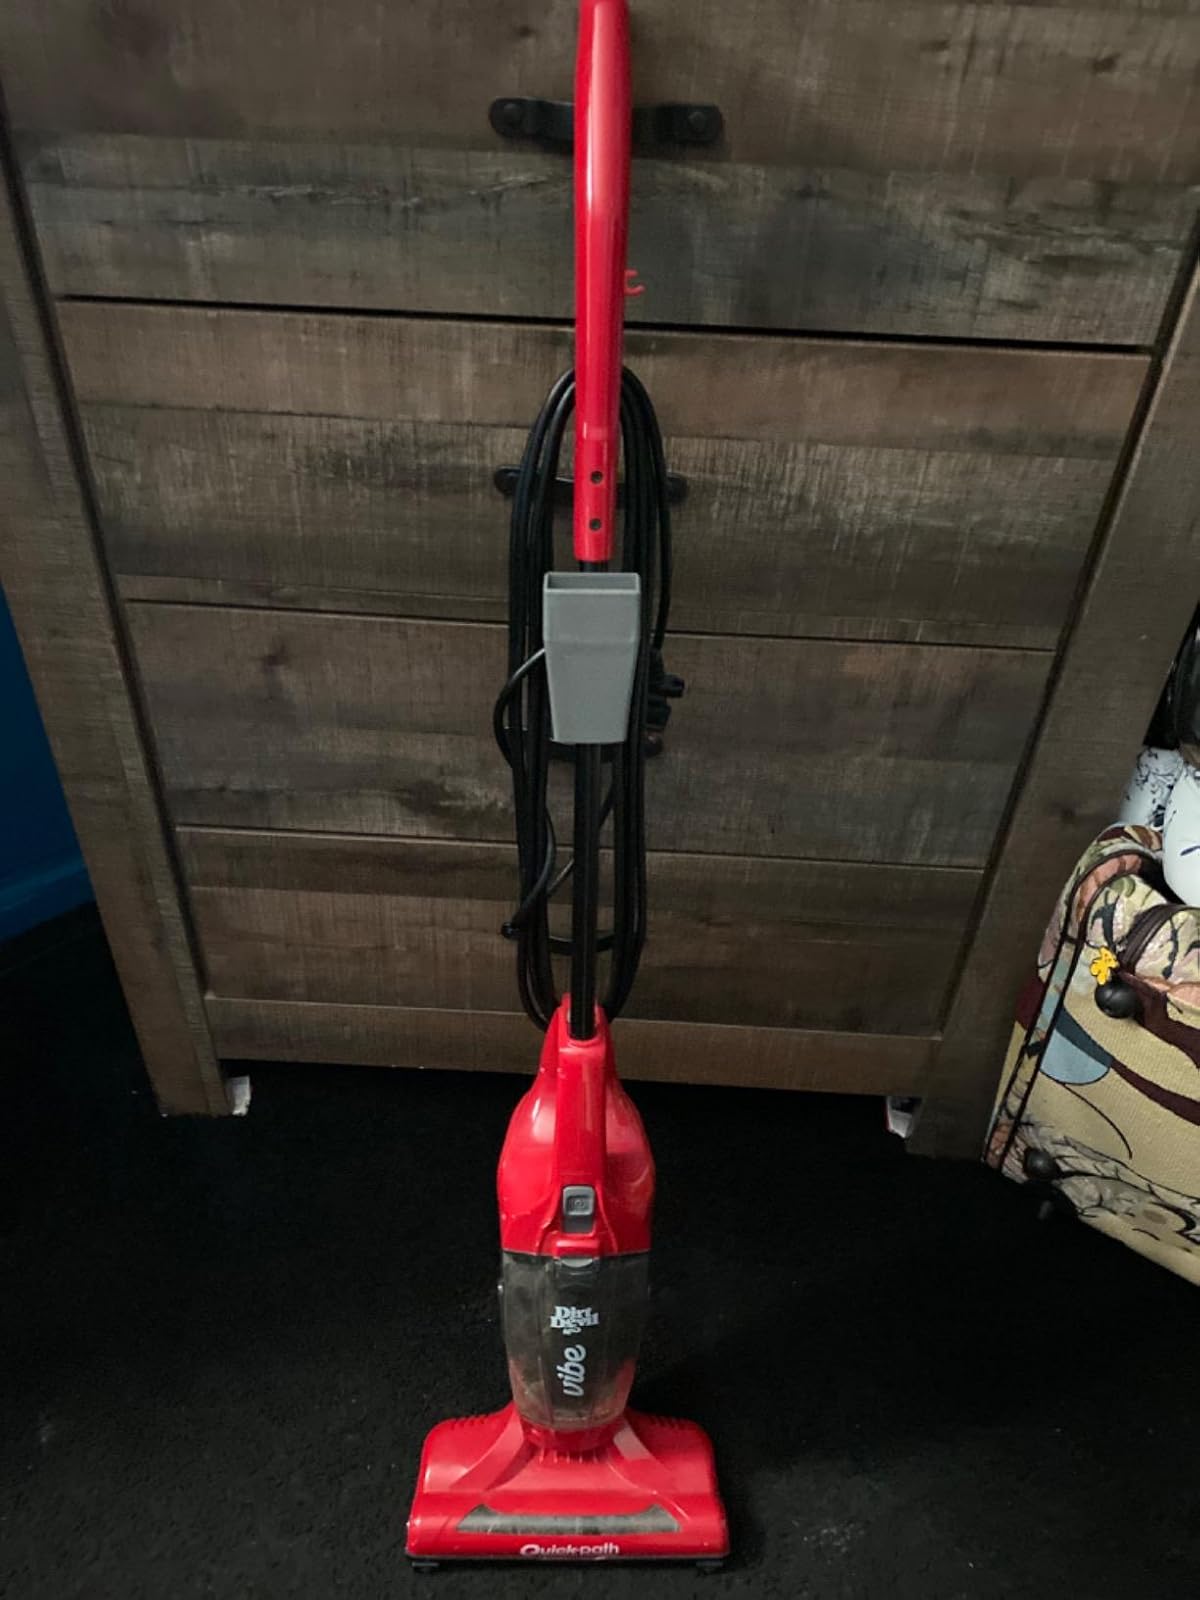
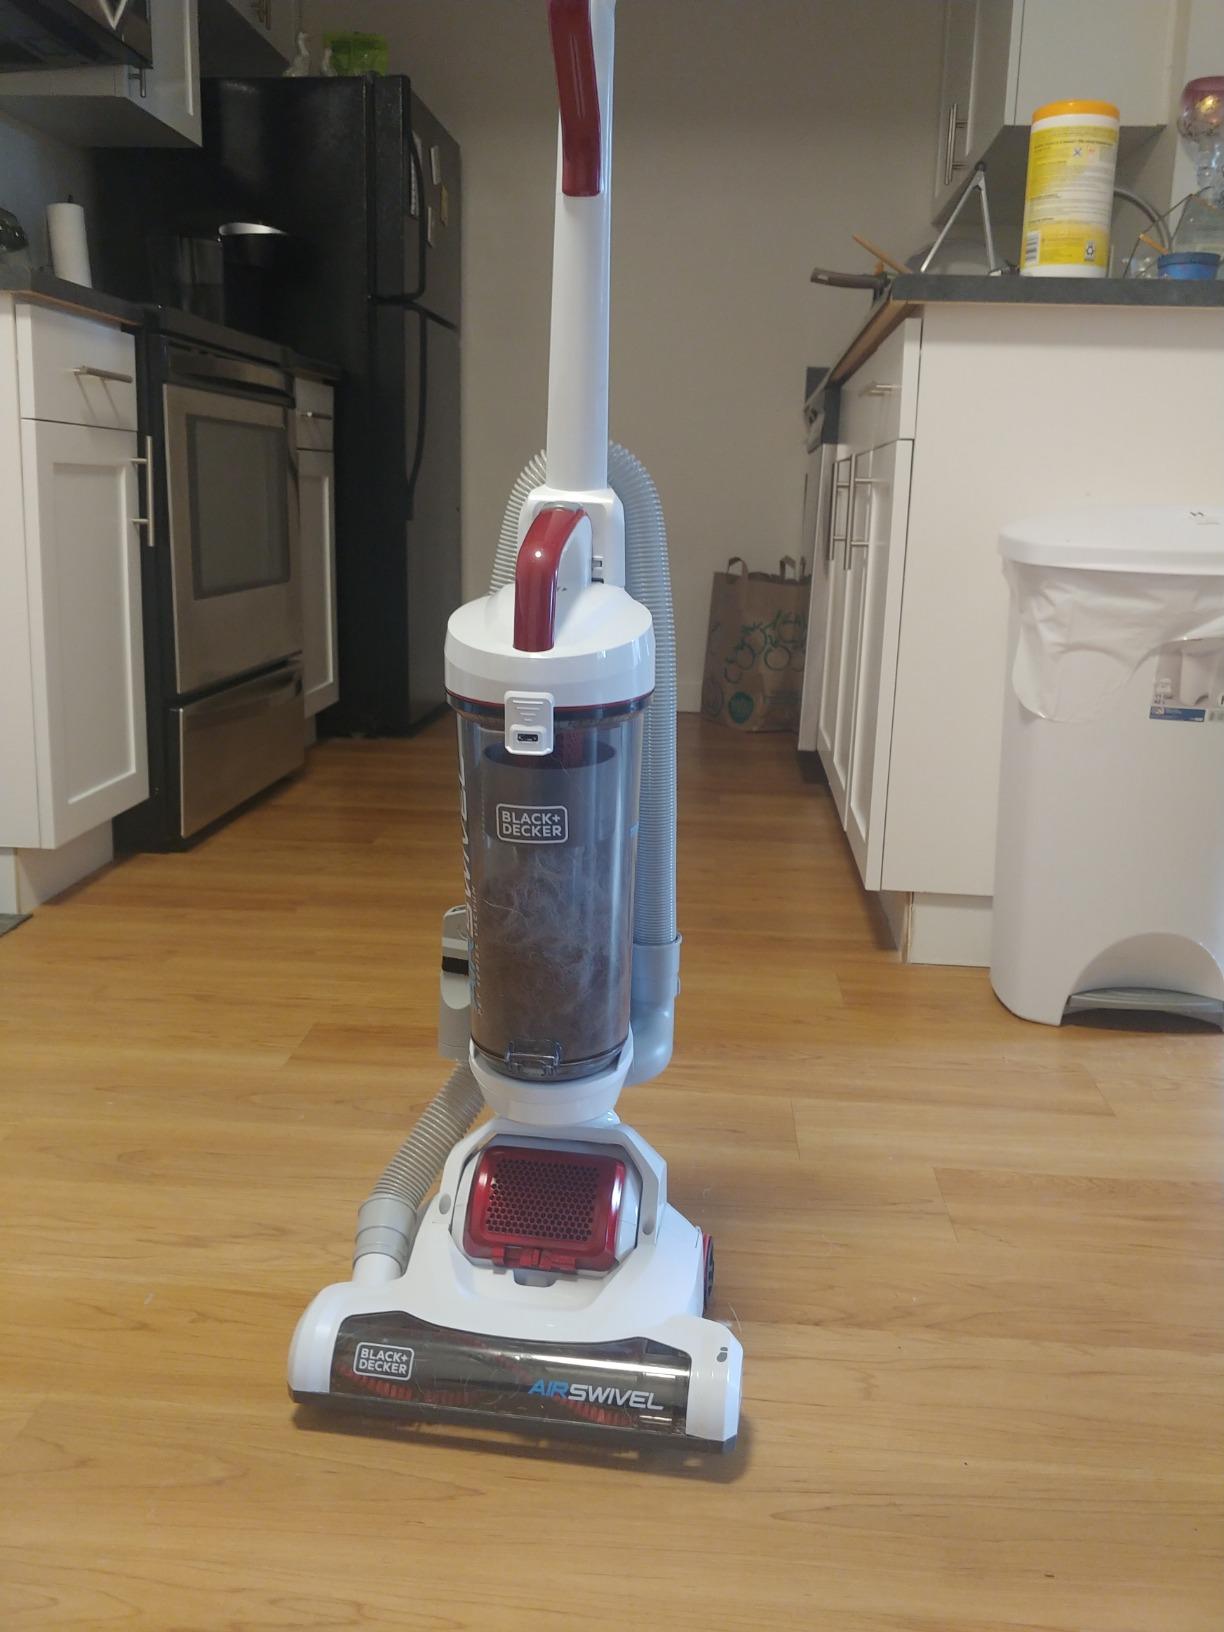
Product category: items_vacuum
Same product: no